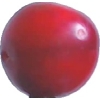
Label: cherry_wax_red